A Woman of Impulse

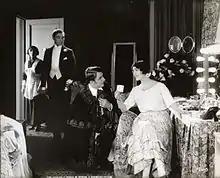
Still with Raymond Bloomer and Lina Cavalieri while Robert Cain watches in the background

A Woman of Impulse is a 1918 American silent drama film directed by Edward José and written by Eve Unsell based upon the play of the same name by Louis K. Anspacher. The film stars Lina Cavalieri, Gertrude Robinson, Raymond Bloomer, Robert Cain, Clarence Handyside, and Mathilde Brundage. The film was released on October 20, 1918, by Paramount Pictures.